The Class of 1959 Chapel

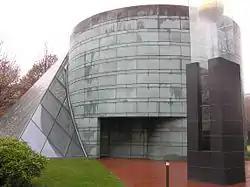
View of the chapel exterior.

The Class of 1959 Chapel is a non-denominational chapel located on the campus of Harvard Business School in Boston, Massachusetts. It was designed by Moshe Safdie in 1992, as part of a master plan to complement the existing 1927 campus architecture by McKim, Mead and White that would allow for Business School to expand along the Charles River. It was funded by a gift from alumni from the Class of 1959. It was engineered by Weidlinger Associates and built by Richard White Sons, Inc. for a cost of approximately $2.5 million.